Hyak Motorsports

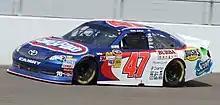
Bobby Labonte in the No. 47 at Las Vegas Motor Speedway in 2012

With the new ownership at JTG Daugherty Racing in 2008, they fielded the No. 47 car with Marcos Ambrose behind the wheel. Ambrose finished 22nd at Indianapolis and 36th at Kansas. On October 1, JTGDR signed a deal to enter into a technical alliance with Michael Waltrip Racing for the 2009 season, effectively switching from the Ford Fusion to the Toyota Camry.